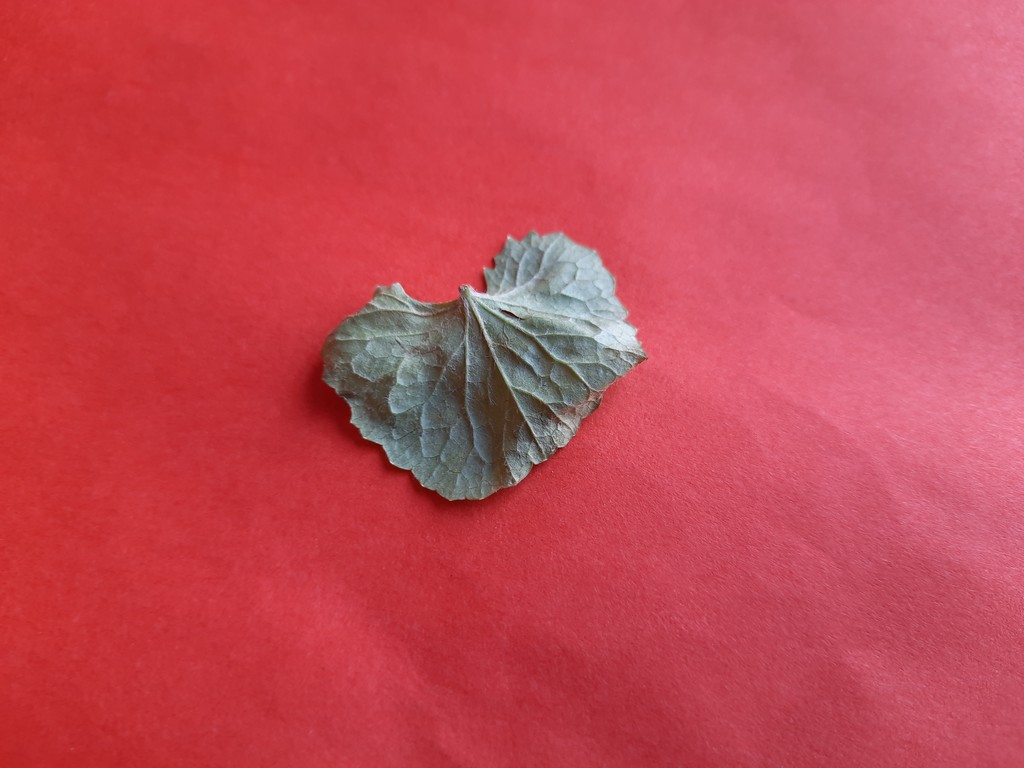
Label: Dried